Honda RC212V

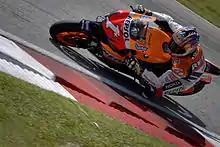
Nicky Hayden testing the RC212V

The 2008 pneumatic valve version has only been available to the Repsol Honda team, and in pre-season testing it has been highly problematic. The original intent of running an all-new engine and chassis was shelved when the engine did not perform to expectations. Pedrosa and Hayden then tested a 2007 engine in a 2008 chassis, and after still being near the bottom of testing timesheets, the Repsol Honda team used the 2007 version in the first round's practice for comparison purposes. For the race, Pedrosa chose a revised 2008 chassis while Hayden chose the 2007. The pneumatic engine was race-debuted by Hayden at the Donington round, and he was charged with developing the new engine for the rest of the season (Pedrosa deciding to continue using the conventional valve engine). An electronic problem at the subsequent Assen round caused Hayden to run out of fuel just before the line, allowing Colin Edwards to come around him and take the remaining podium position.